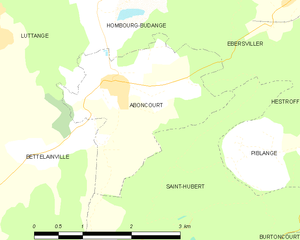
Aboncourt est une commune française située dans le département de la Moselle en région Grand Est.